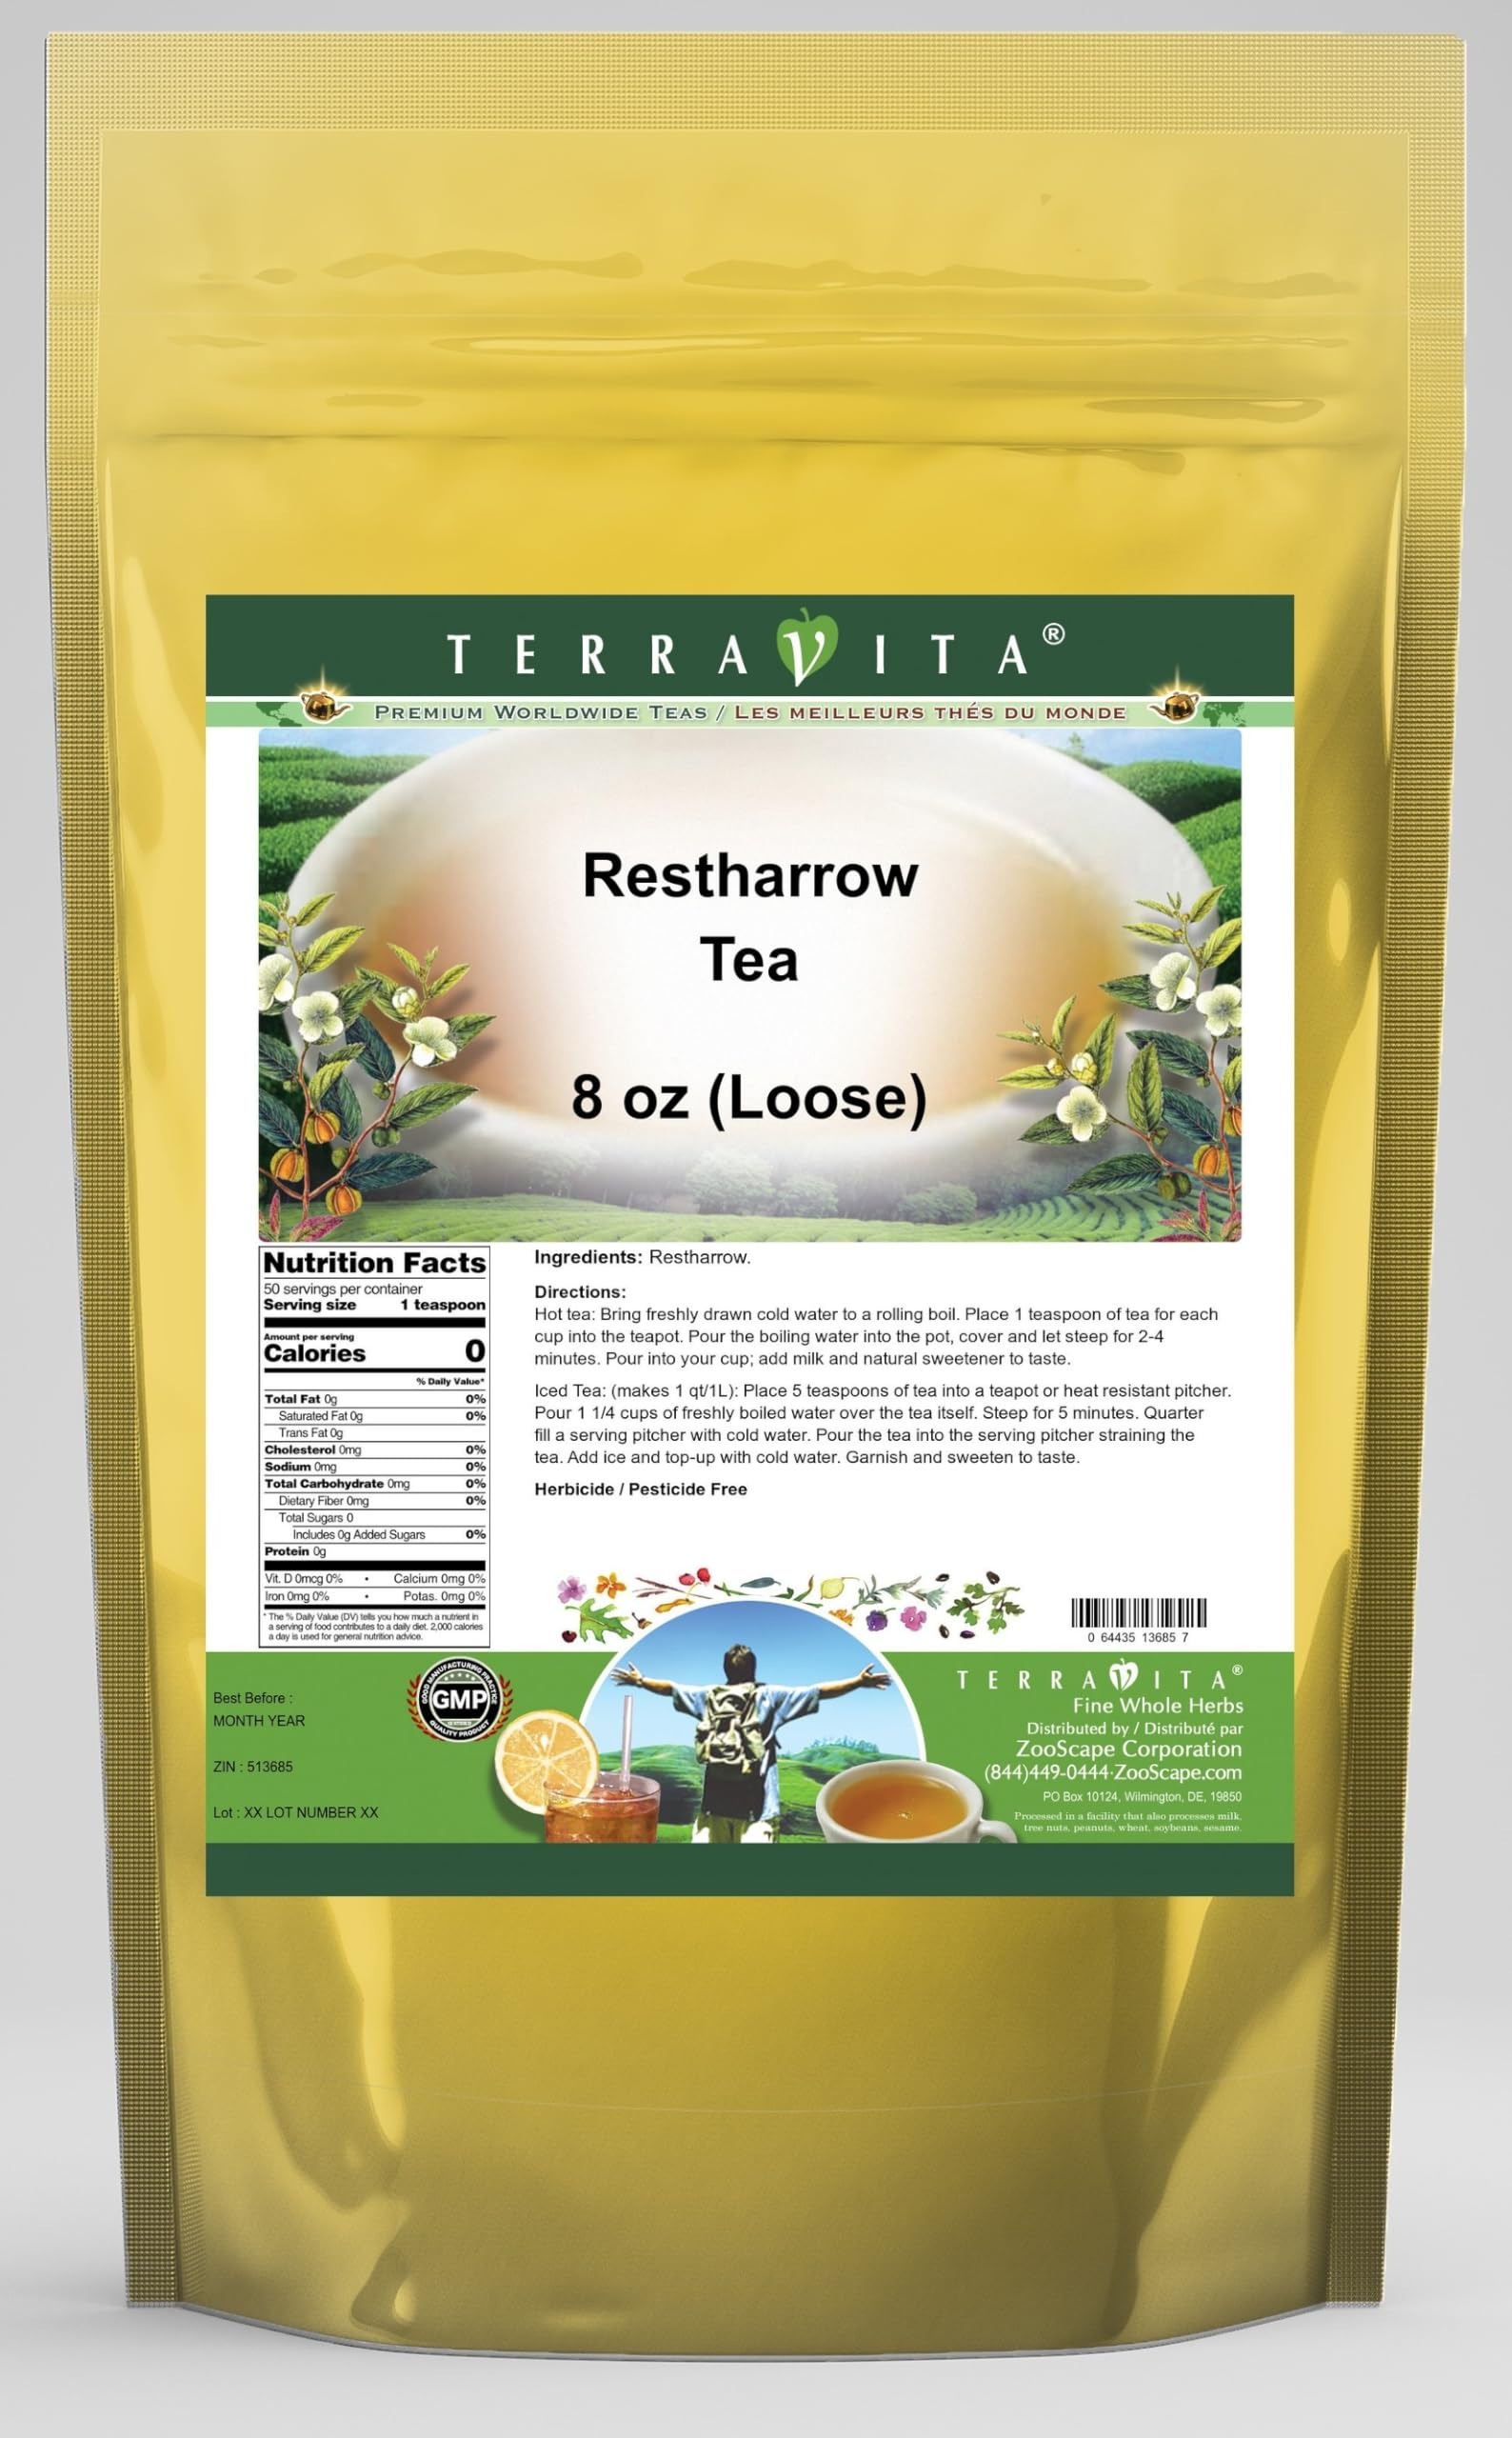
Item Name: Restharrow Tea (Loose) (8 oz, ZIN: 513685) - 2 Pack
Bullet Point 1: Restharrow Tea (Loose) (8 oz, ZIN: 513685)
Bullet Point 2: No fillers.
Bullet Point 3: Manufacturer: TerraVita
Bullet Point 4: Size: 8 oz
Bullet Point 5: Loose Leaf Herbal Tea - Packed in a convenient upright pouch!
Product Description: Restharrow Tea (Loose) (8 oz, ZIN: 513685)<BR><BR>Packaged in the United States in a GMP certified facility (Good Manufacturing Practice).<BR><BR>No fillers.<BR><BR>Manufacturer: TerraVita<BR><BR>Size: 8 oz<BR><BR>Loose Leaf Herbal Tea - Packed in a convenient upright pouch!<BR><BR>Ingredients: Restharrow
Value: 16.0
Unit: Ounce

Price: 89.02